Short-beaked echidna

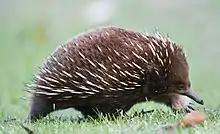
"T. a. setosus", Mount Field National Park, Tasmania

The short-beaked echidna was commonly called the spiny anteater in older books, though this term has fallen out of fashion since the echidna is only very distantly related to the true anteaters. It has a variety of names in the indigenous languages of the regions where it is found. The Noongar people from southwestern Western Australia call it the . In Central Australia southwest of Alice Springs, the Pitjantjatjara term is or , from the word for spike of porcupine grass ("Triodia irritans"). The word can also mean 'slowpoke'. In the Wiradjuri language of Central NSW, it is called .